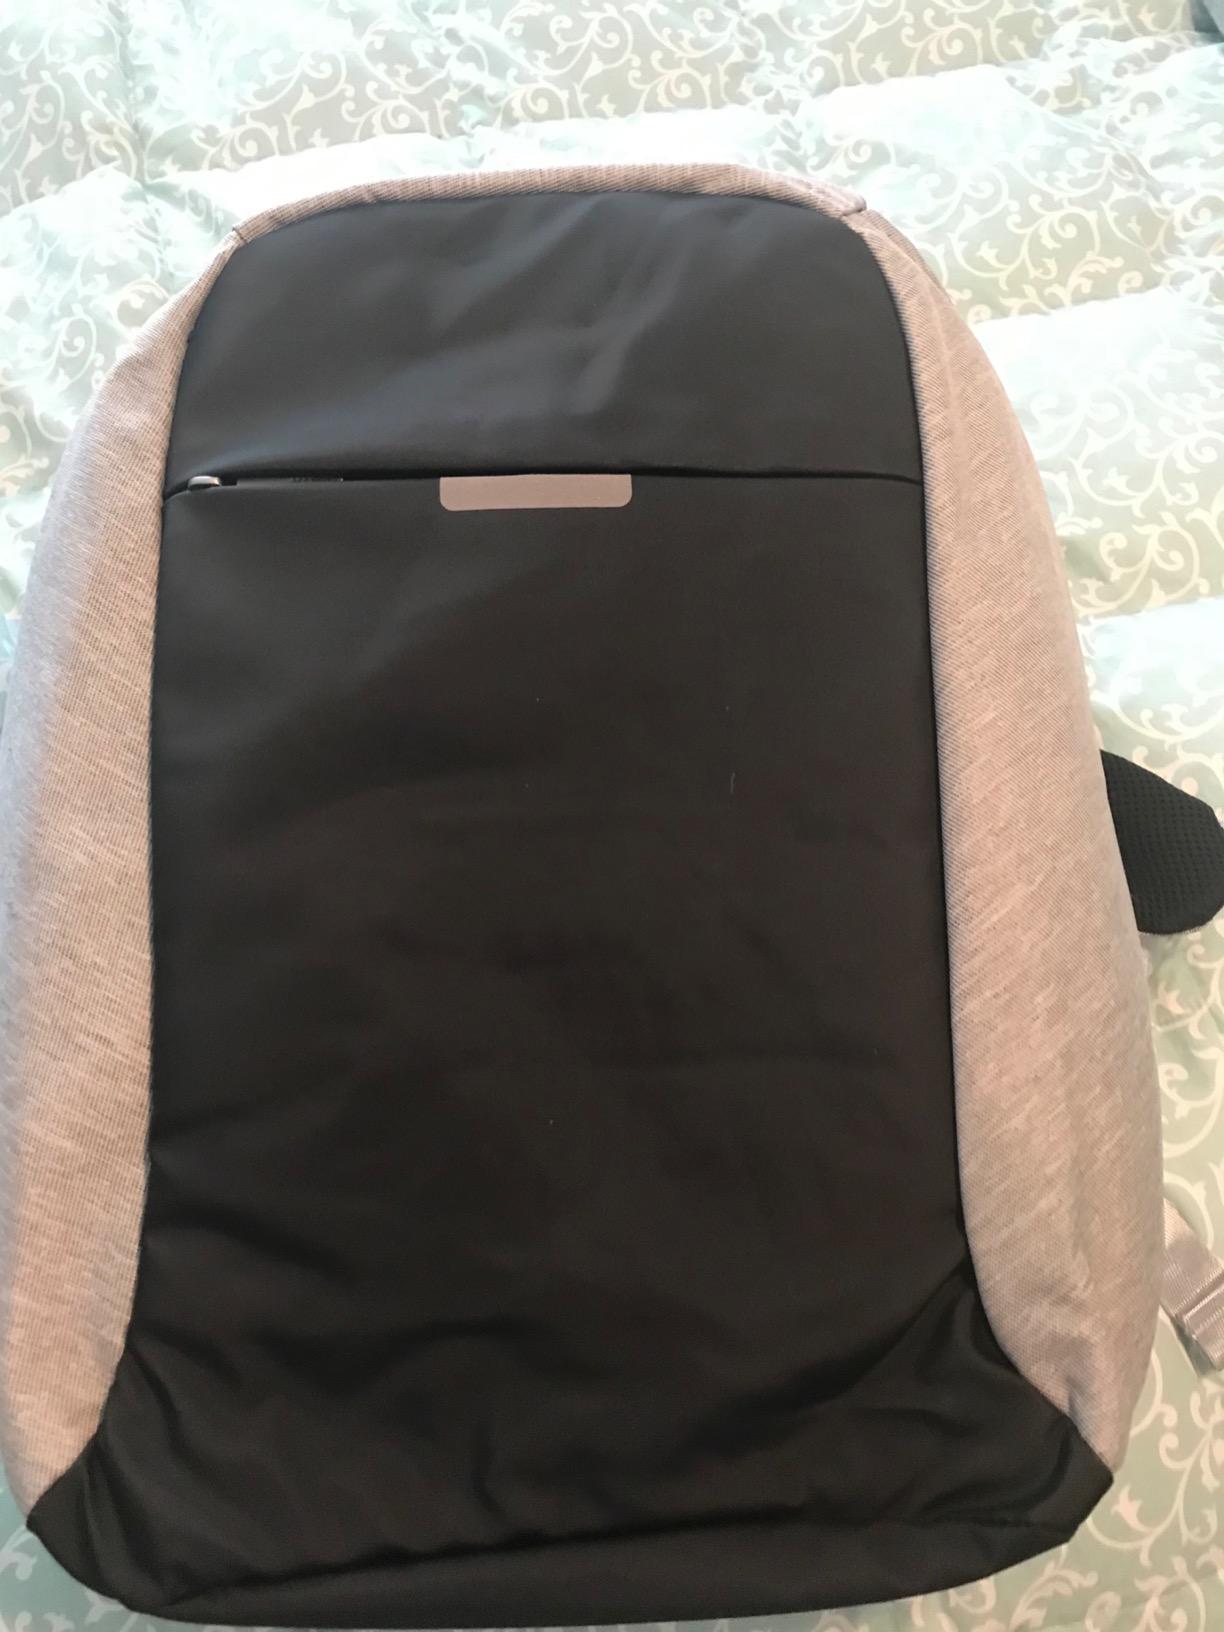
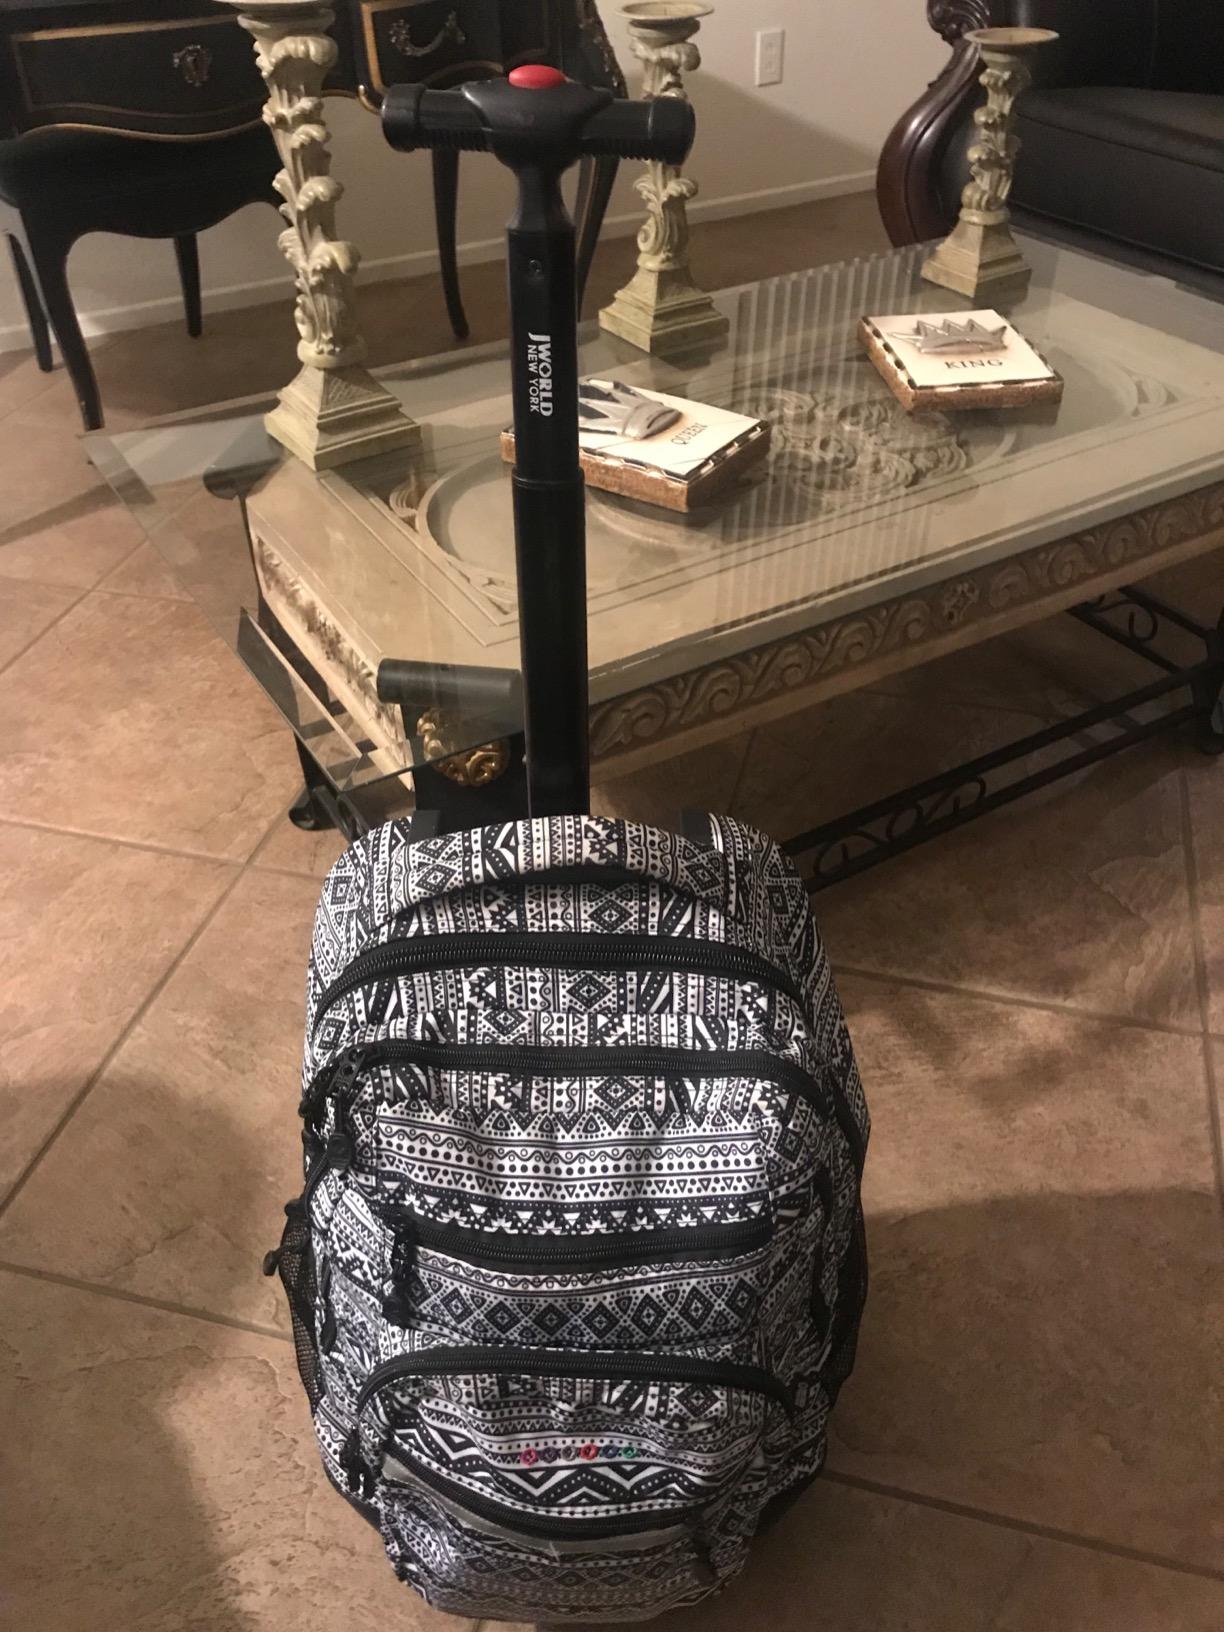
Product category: bag
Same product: no